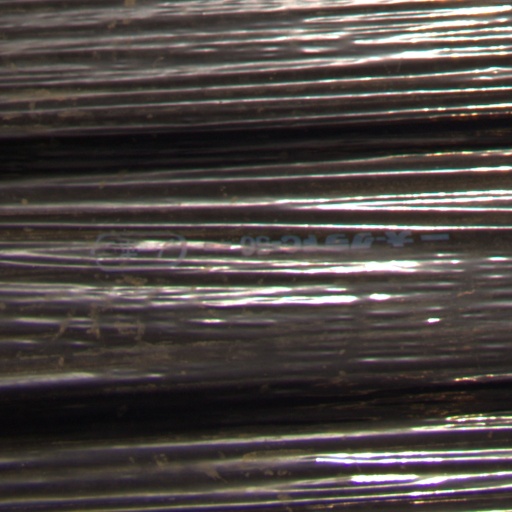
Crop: Jerusalem artichoke